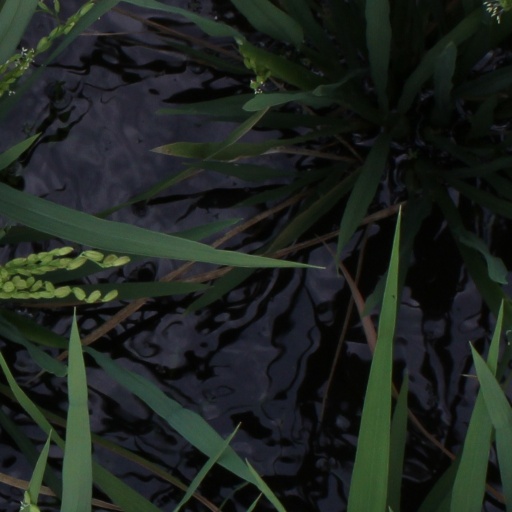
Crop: rice